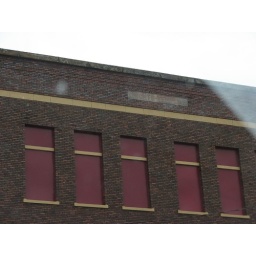
Mcalester, OKdown the street from the Mason building is a Knights Templar building.... the holy grail must be in Mcalester OK.